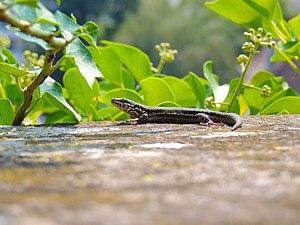
Lézard des murailles (Podarcis muralis) se chauffant au soleil.
Le Lézard des murailles est une espèce de sauriens de la famille des Lacertidae. Ce petit lézard originaire d'Europe a été introduit en Amérique du Nord.